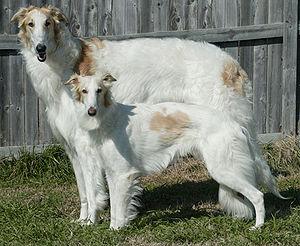
Comparatif entre un Barzoï (grand) et un Lévrier de soie ou Silken Windhound (petit)
Le Lévrier de soie ou silken windhound est un Lévrier venant des États-Unis. Il s'agit d'une variété non reconnue officiellement par la Fédération cynologique internationale.